John C. C. Mayo

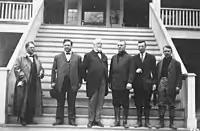
Mayo (left) with other businessmen in front of the Jenkins Hotel

Mayo's land began to increase in value in 1893. After he displayed coal from his land at the Chicago's World Fair, a wealthy businessman named Peter L. Kimberley purchased $10,000 in the company's holdings. This money was used to further expand the land and mineral rights owned by the Paintsville Coal and Mining Company. In 1901, Mayo founded the Northern Coal and Coke Company and transferred his landholdings in Johnson, Floyd, and Lawrence counties in Kentucky into the company. This greatly increased Mayo's wealth as he received $250,000 and 25% in company stocks. The Northern Coal and Coke Company controlled in the Elkhorn Coal Field when it sold the company sold its land holdings and mineral rights to Consolidation Coal Company in 1909.